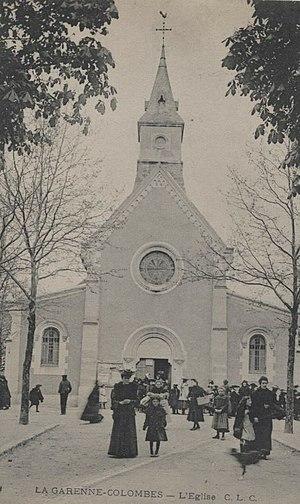
La Garenne-Colombes.Eglise
L'église Saint-Urbain située avenue Foch à La Garenne-Colombes dans les Hauts-de-Seine est un lieu de culte catholique.